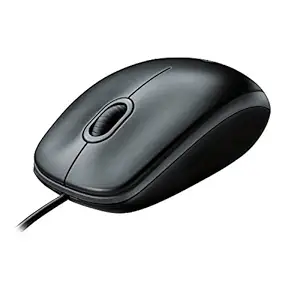
Logitech B100 Wired USB Mouse
Category: Computers&Accessories
Price: 279 (list price: 375)
Rating: 4.3 (31,534 ratings)
About this product: A comfortable, ambidextrous shape feels good in either hand, so you feel more comfortable as you work-even at the end of the day.|With 800 dpi sensitivity, you'll get precise cursor control so you can edit documents and navigate the Web more efficiently.|Side-to-side scrolling plus zoom lets you instantly zoom in or out and scroll horizontally and vertically. Perfect for working with spreadsheets and presentations.|Zero setup with flexible connectivity means you just plug it into your USB or PS/2 port-it works right out of the box.|This mouse is built by Logitech-the mouse experts. It comes with the quality and design we've built into more than a billion mice, more than any other manufacturer.